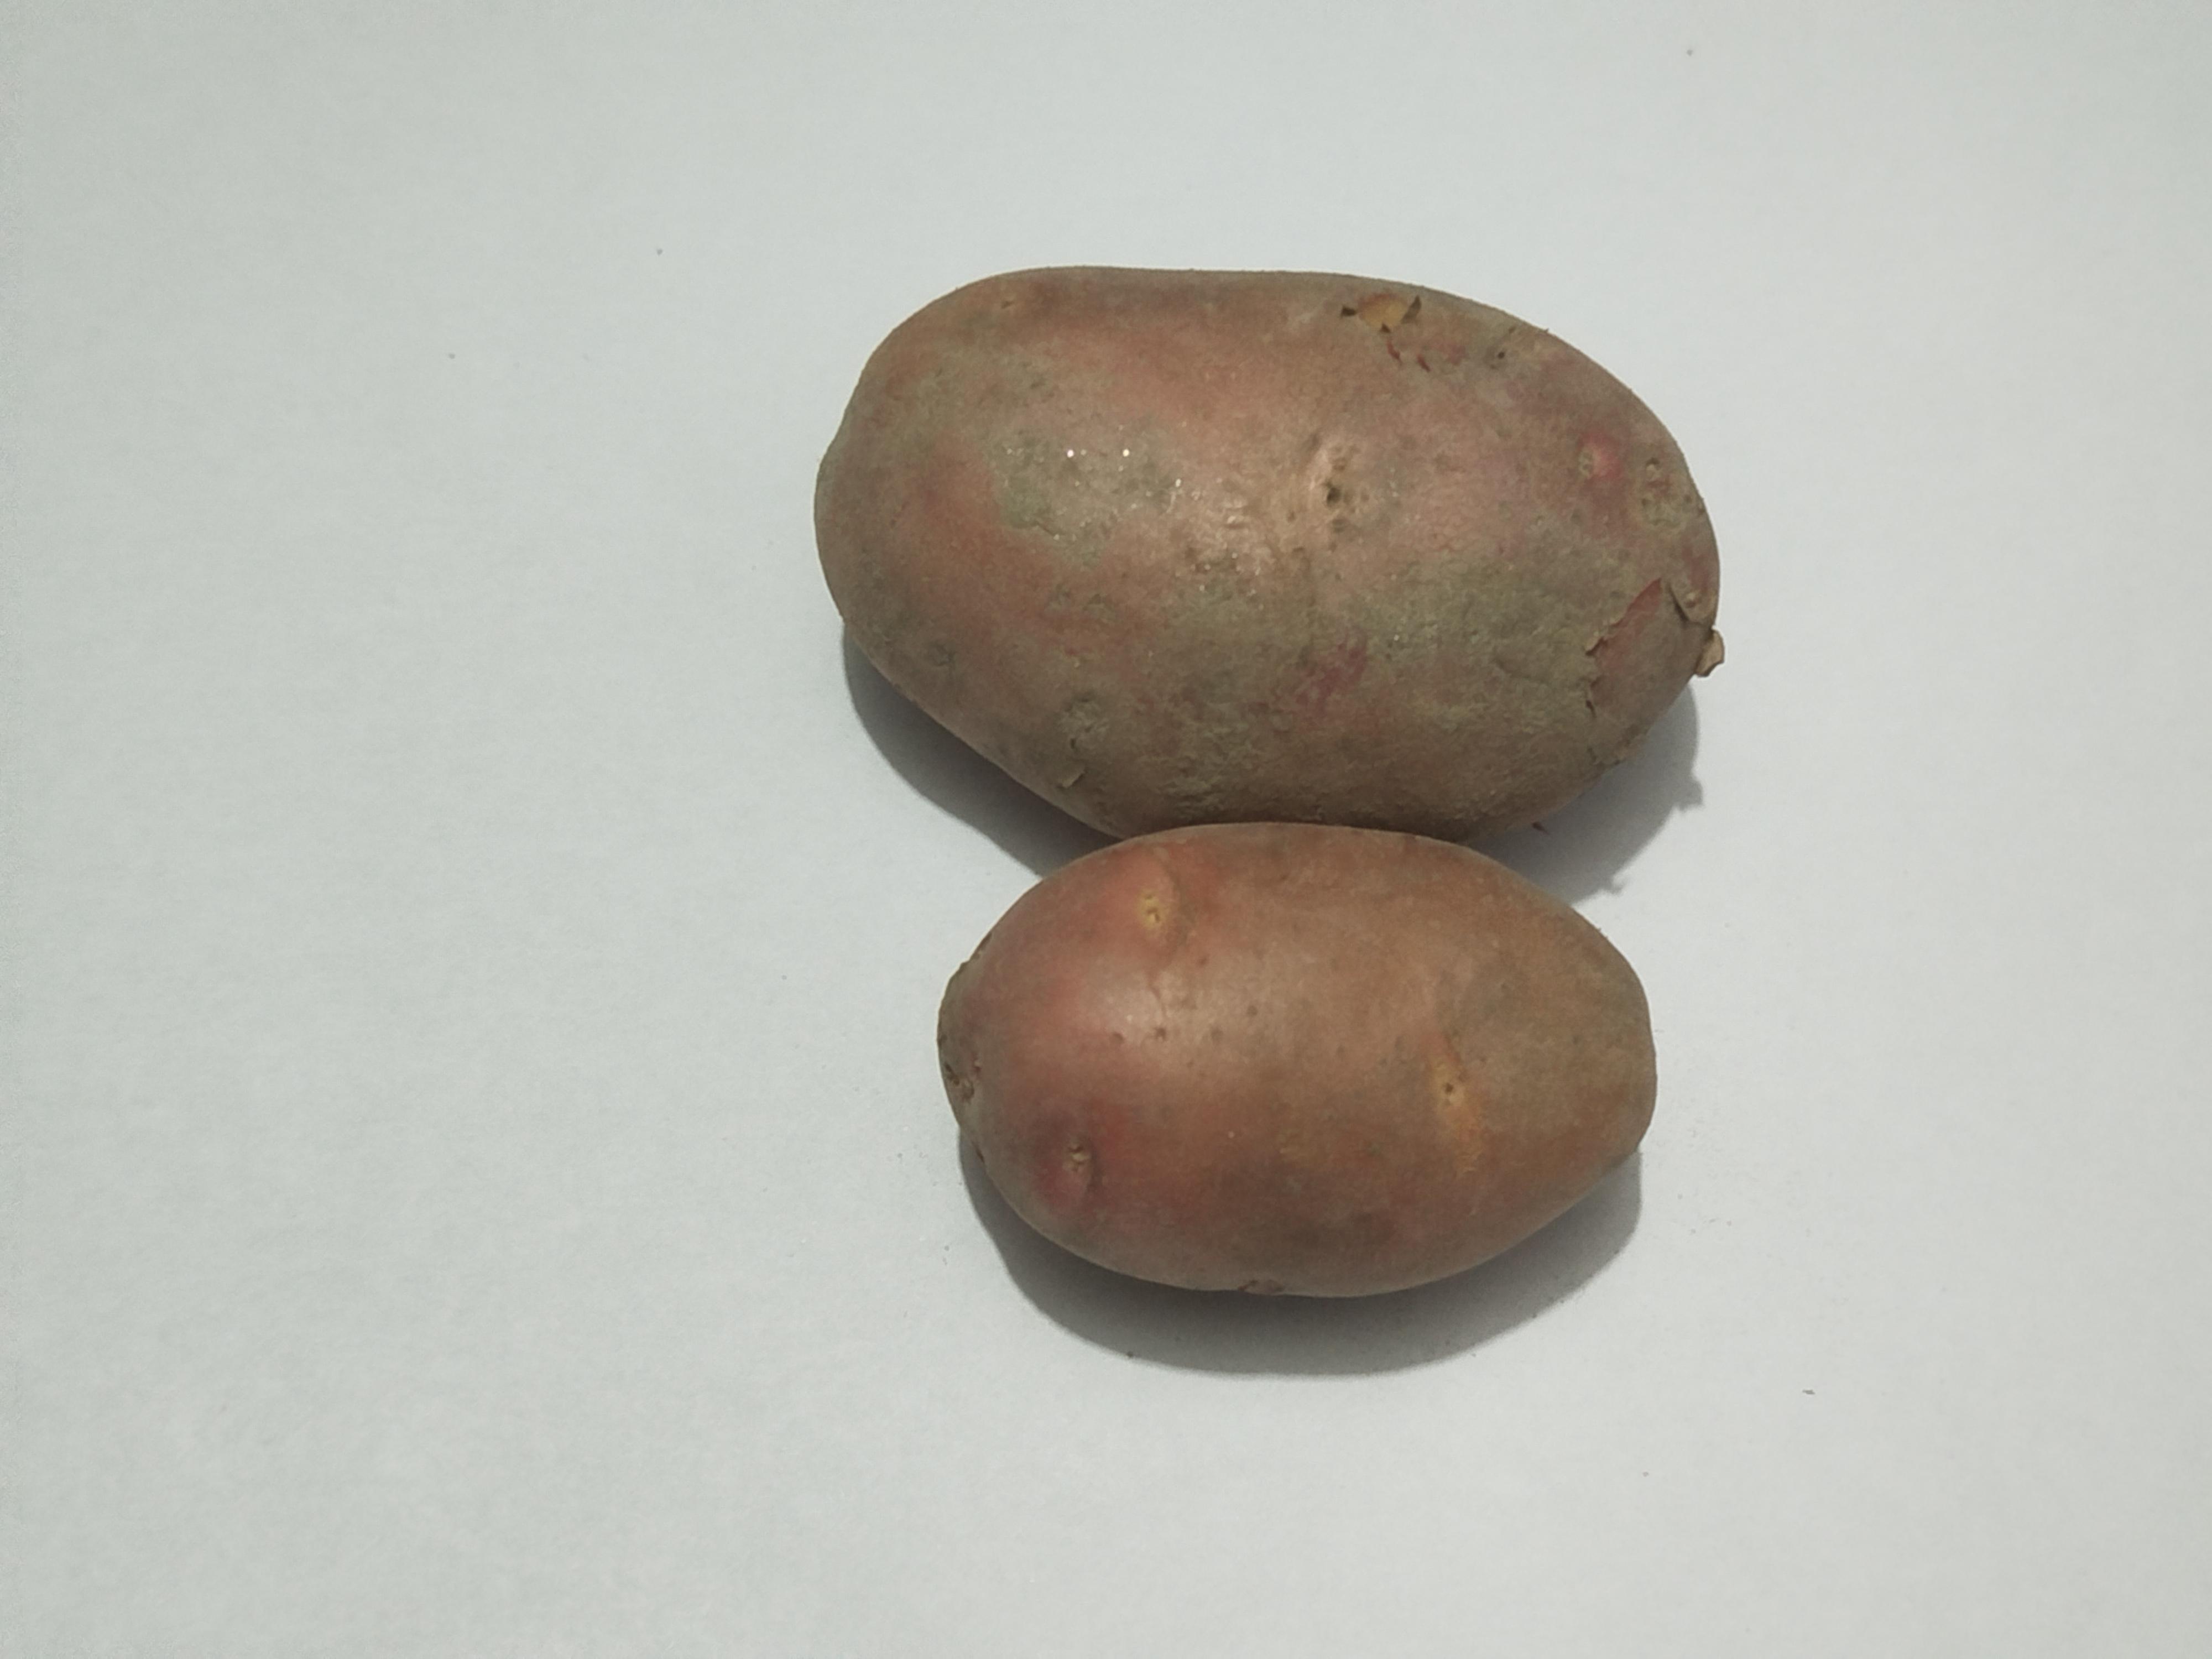
Label: Potato